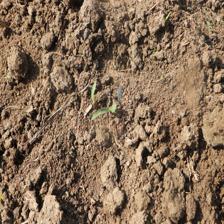
Label: Sorghum